Manchukuo National Railway

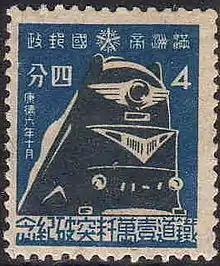
Manchukuo postage stamp commemorating the 10,000 km network

The biggest single event of the Railway General Administration period was the acquisition of the North Manchuria Railway - the former Chinese Eastern Railway. Although the Chinese share of the CER was nationalised when the National Railway was formed, the Russian share remained in Russian hands. However, due to the construction of new lines by the National Railway, the importance of the CER line was significantly reduced. Consequently, the Soviet government, which had become the owner after the establishment of the RSFSR and had found ownership of the railway an unnecessary burden, decided to accept the acquisition proposal, and on 23 March 1935 the Railway General Administration formally acquired the North Manchuria Railway and merged it into the Manchukuo National Railway.